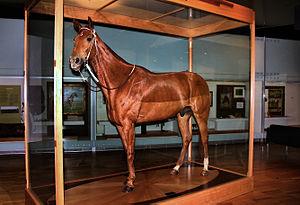
Phar Lap est un cheval de course pur-sang anglais. L'un des champions les plus célèbres d'Australie, il conquit une grande notoriété durant la Grande Dépression.